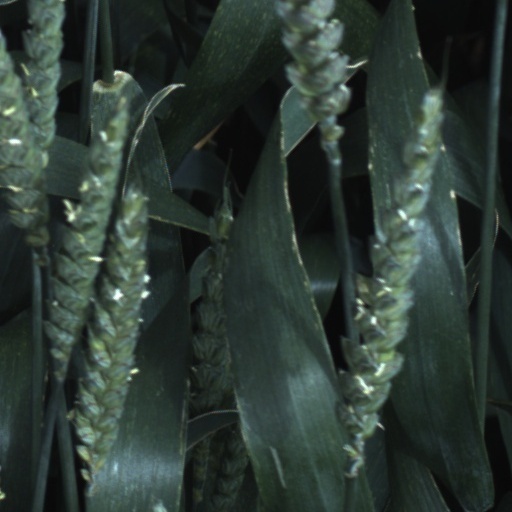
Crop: wheat